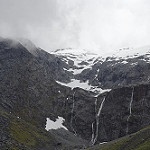
Label: mountain